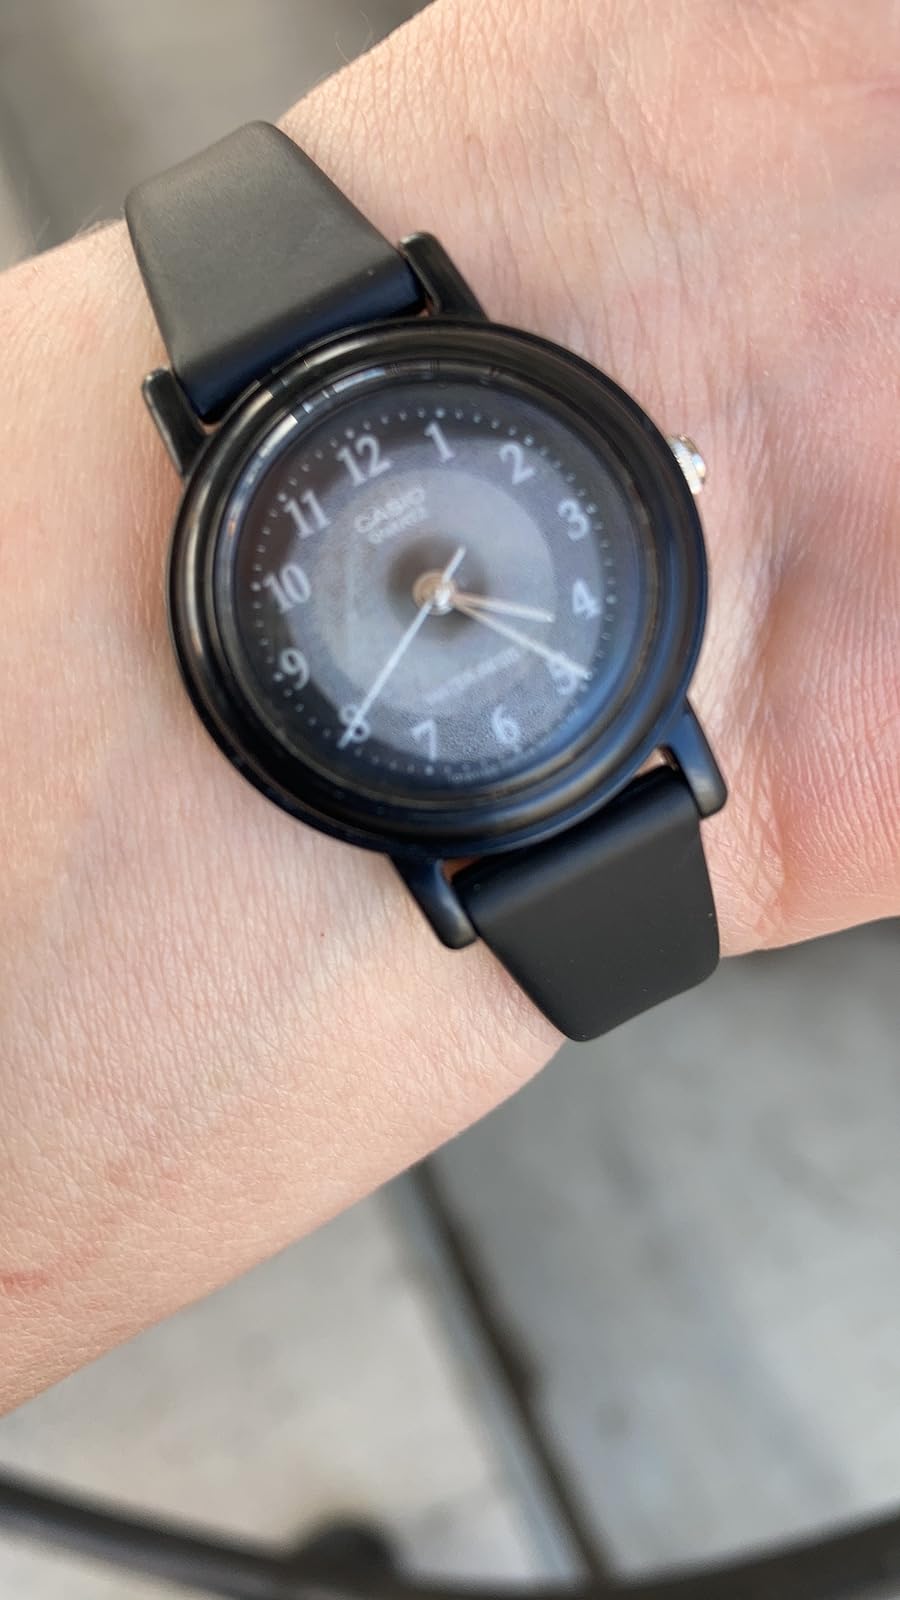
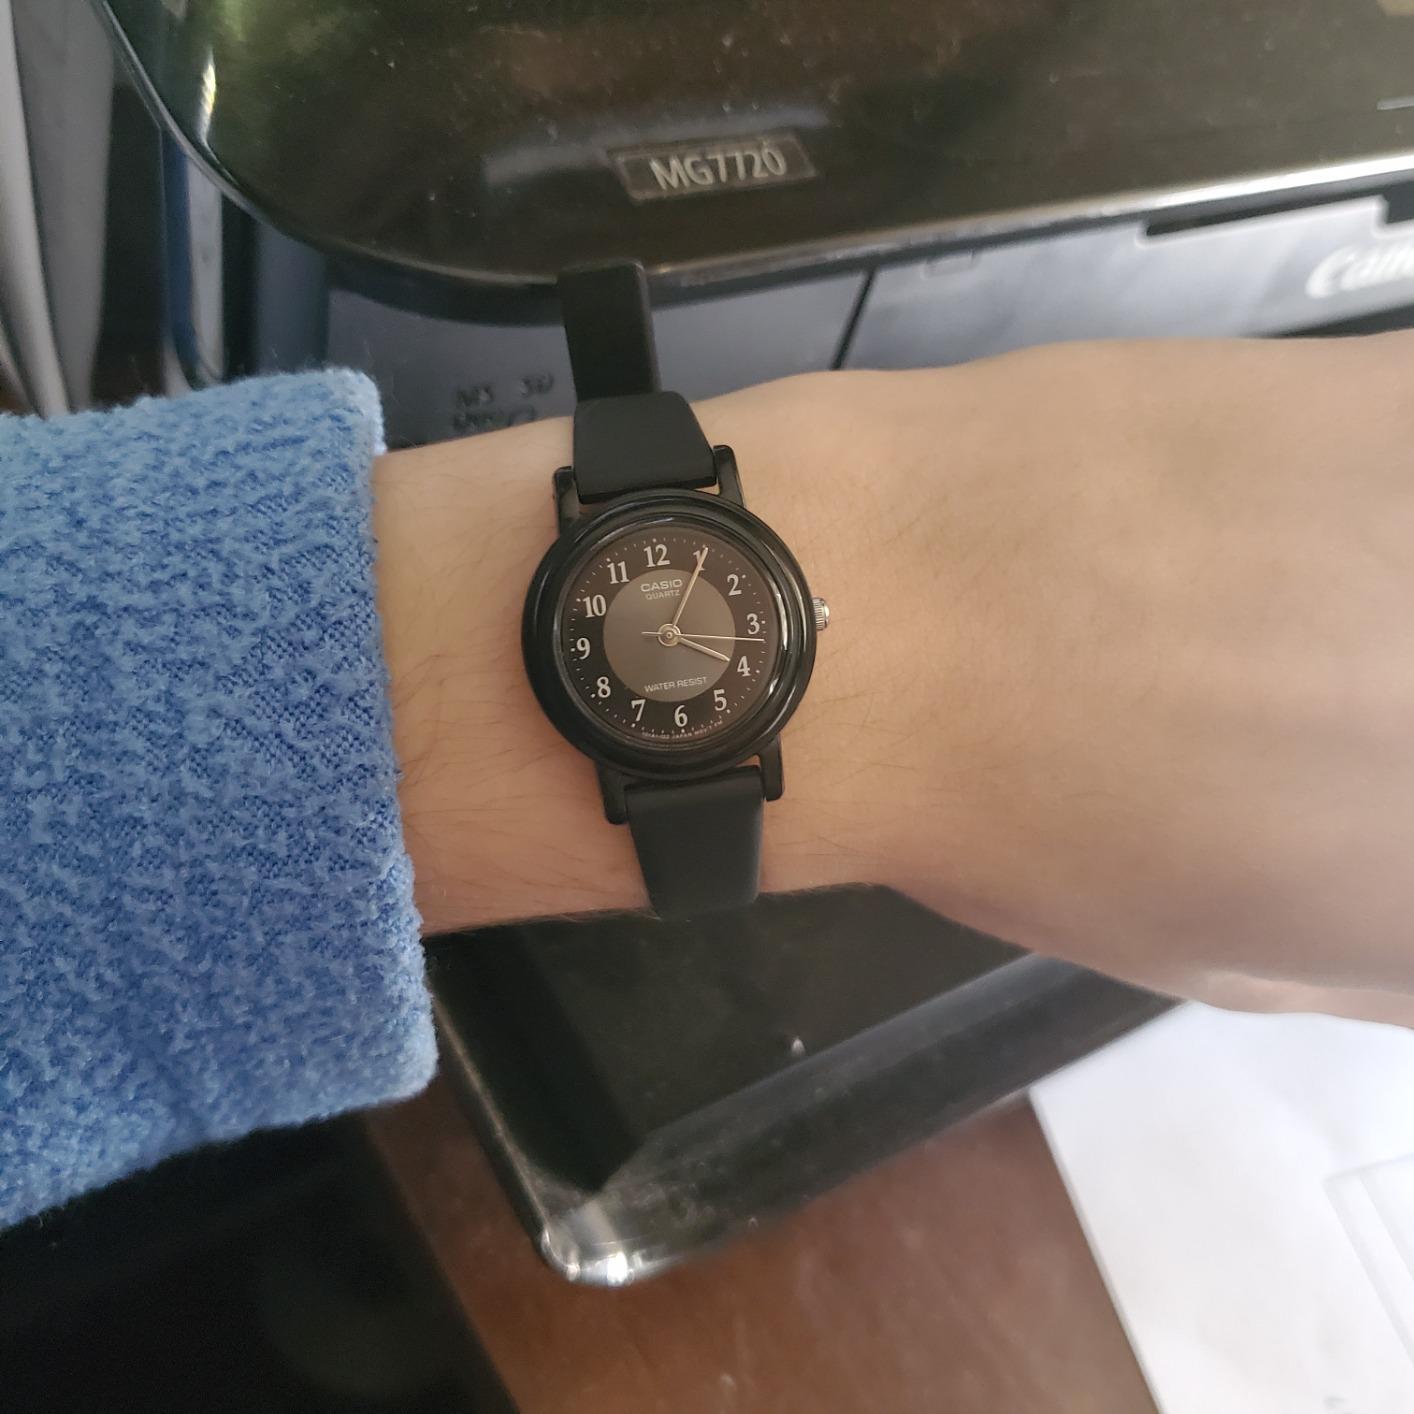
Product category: accessories_watch
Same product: yes